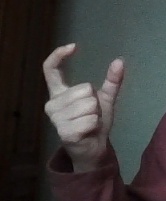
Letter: nun